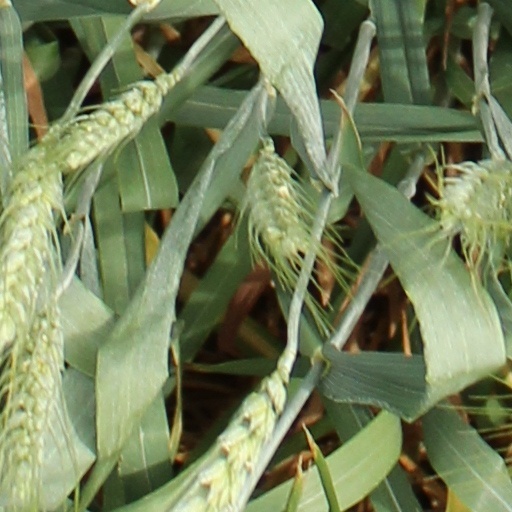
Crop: wheat